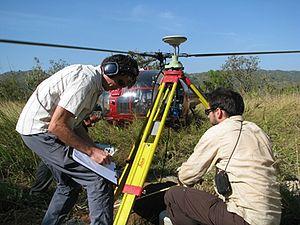
Implantation d’un réseau géodésique matérialisé pour la création de barrages sur le Nil.
Fondée en 1986, IGN FI s’est imposée au niveau mondial dans l’élaboration et la réalisation de projets géomatiques. Elle propose son expertise aux grands donneurs d'ordre dans les domaines suivants : géodésie, métrologie, cartographie et infrastructure nationale de données géographiques, bases de données, SIG, portails thématiques, systèmes d’information foncier….